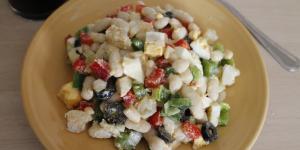
empedrat